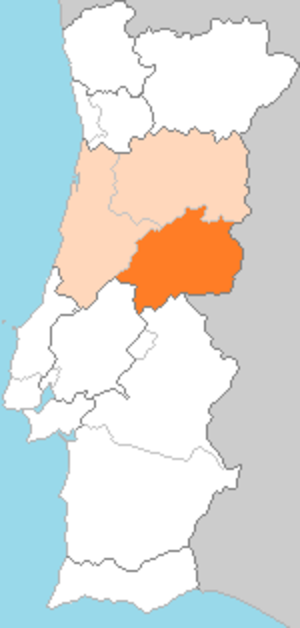
La Beira Baixa est une ancienne province du Portugal. Cette dénomination n'existe plus depuis 1976. Elle était constituée de treize conseils : Belmonte, Castelo Branco, Covilhã, Fundão, Idanha-a-Nova, Mação, Oleiros, Pampilhosa da Serra, Penamacor, Proença-a-Nova, Sertã, Vila de Rei et Vila Velha de Rodão. Castelo Branco en était la capitale.